Lama, Haute-Corse

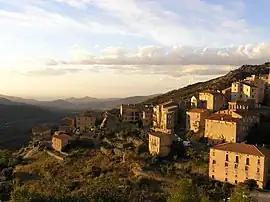
Lama and the Ostriconi valley

Lama is a commune in the Haute-Corse department of France on the island of Corsica.